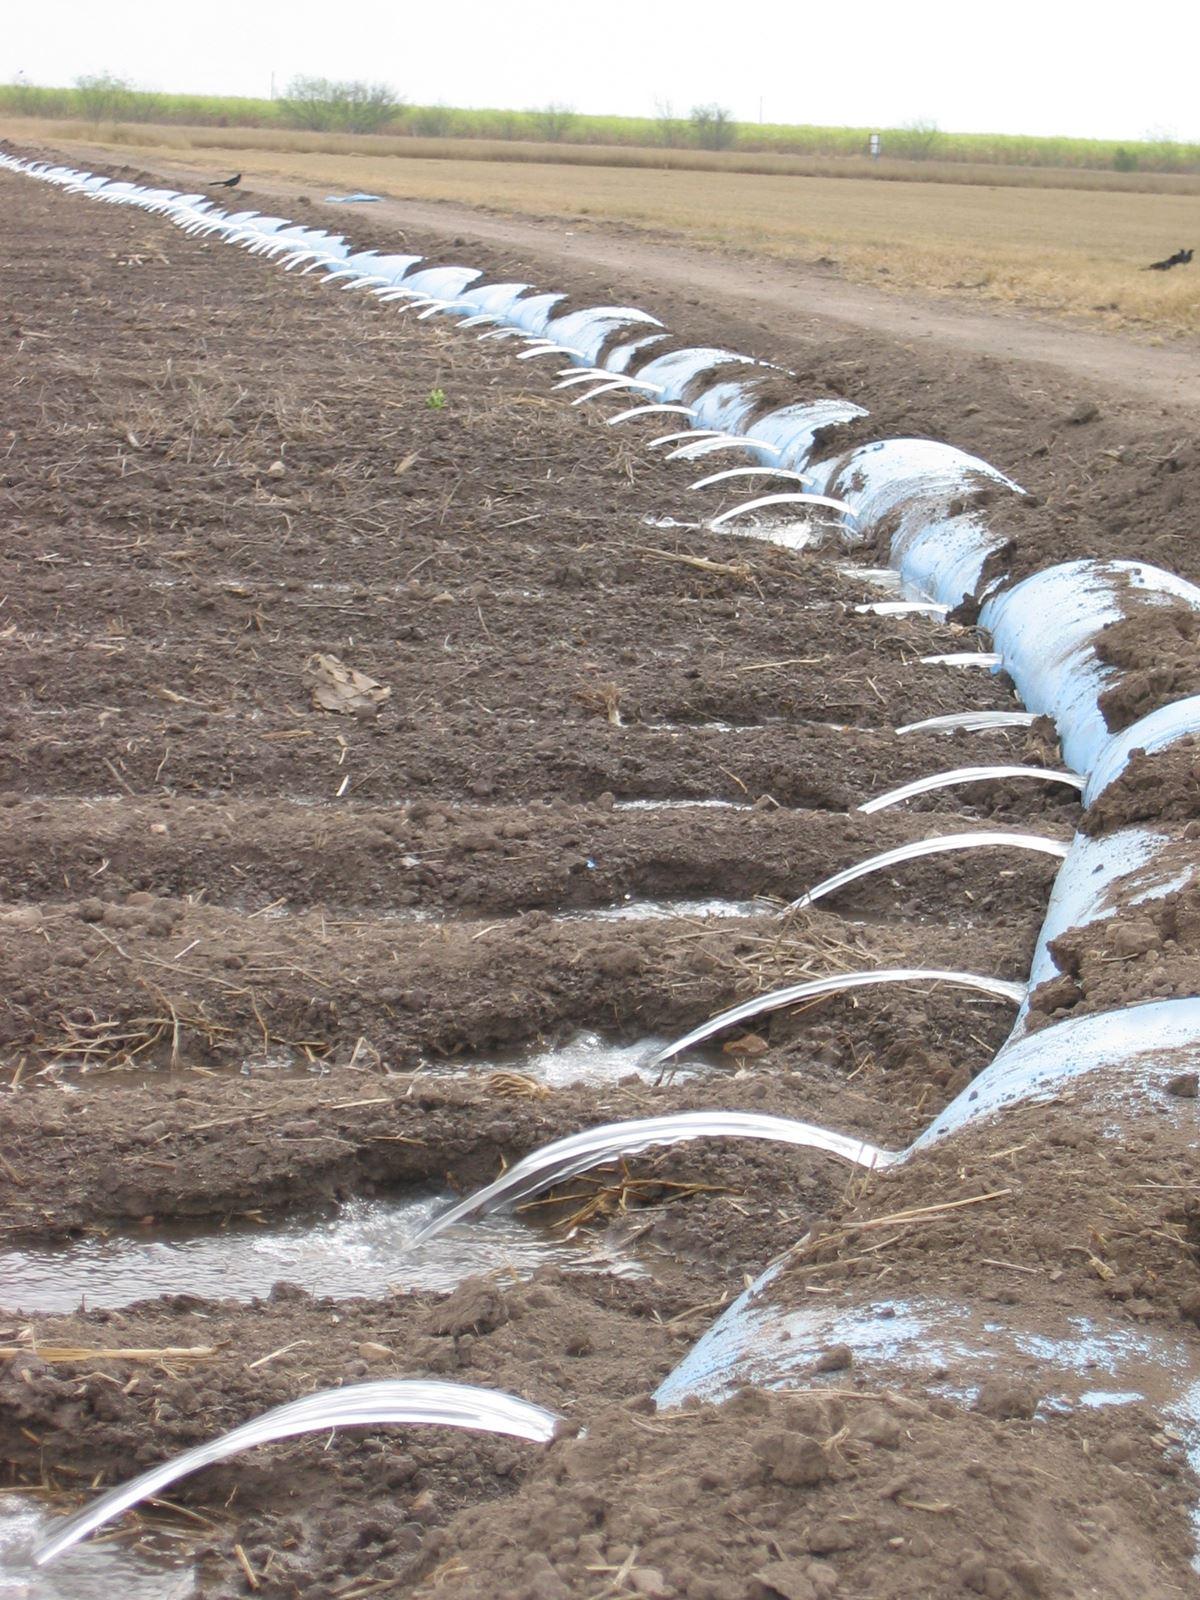
Mfumo wa umwangiliaji wa kilimo unaonekana ukimwaga maji kutoka kwenye mabomba yaliyozikwa ardhini hadi kwenye mifereji midogo ya kilimo.Maji yanatiririka kwa utaratibu yakiashiria kuwa shamba hilo limemwangiliwa kwa uangalifu.